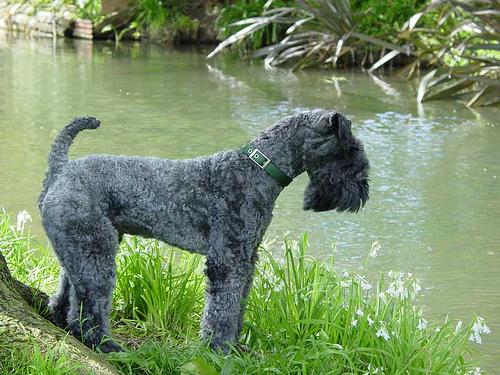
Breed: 229-n000087-Kerry_blue_terrier